American Chicle Company

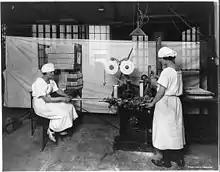
Two women operating gum-wrapping machine at the American Chicle Company Plant in Brooklyn, New York, 1923

The American Chicle Company was incorporated in Trenton, New Jersey, on June 2, 1899. Its market capitalization was $9,000,000 with one third issued as preferred stock and 6% with cumulative dividends. The business was a merger of the major chewing gum concerns at the time: Adams Sons & Company in Brooklyn; Beeman Chemical Company; W. J. White & Sons in Cleveland; J. P. Primley in Chicago; Kis-Me Gum Company Louisville, Kentucky; and S. T. Britten & Co. in Toronto. The corporation operated factories and gum forests in Yucatan. William J. White served as the company's first president and Thomas Adams Jr. Was the first chairman.